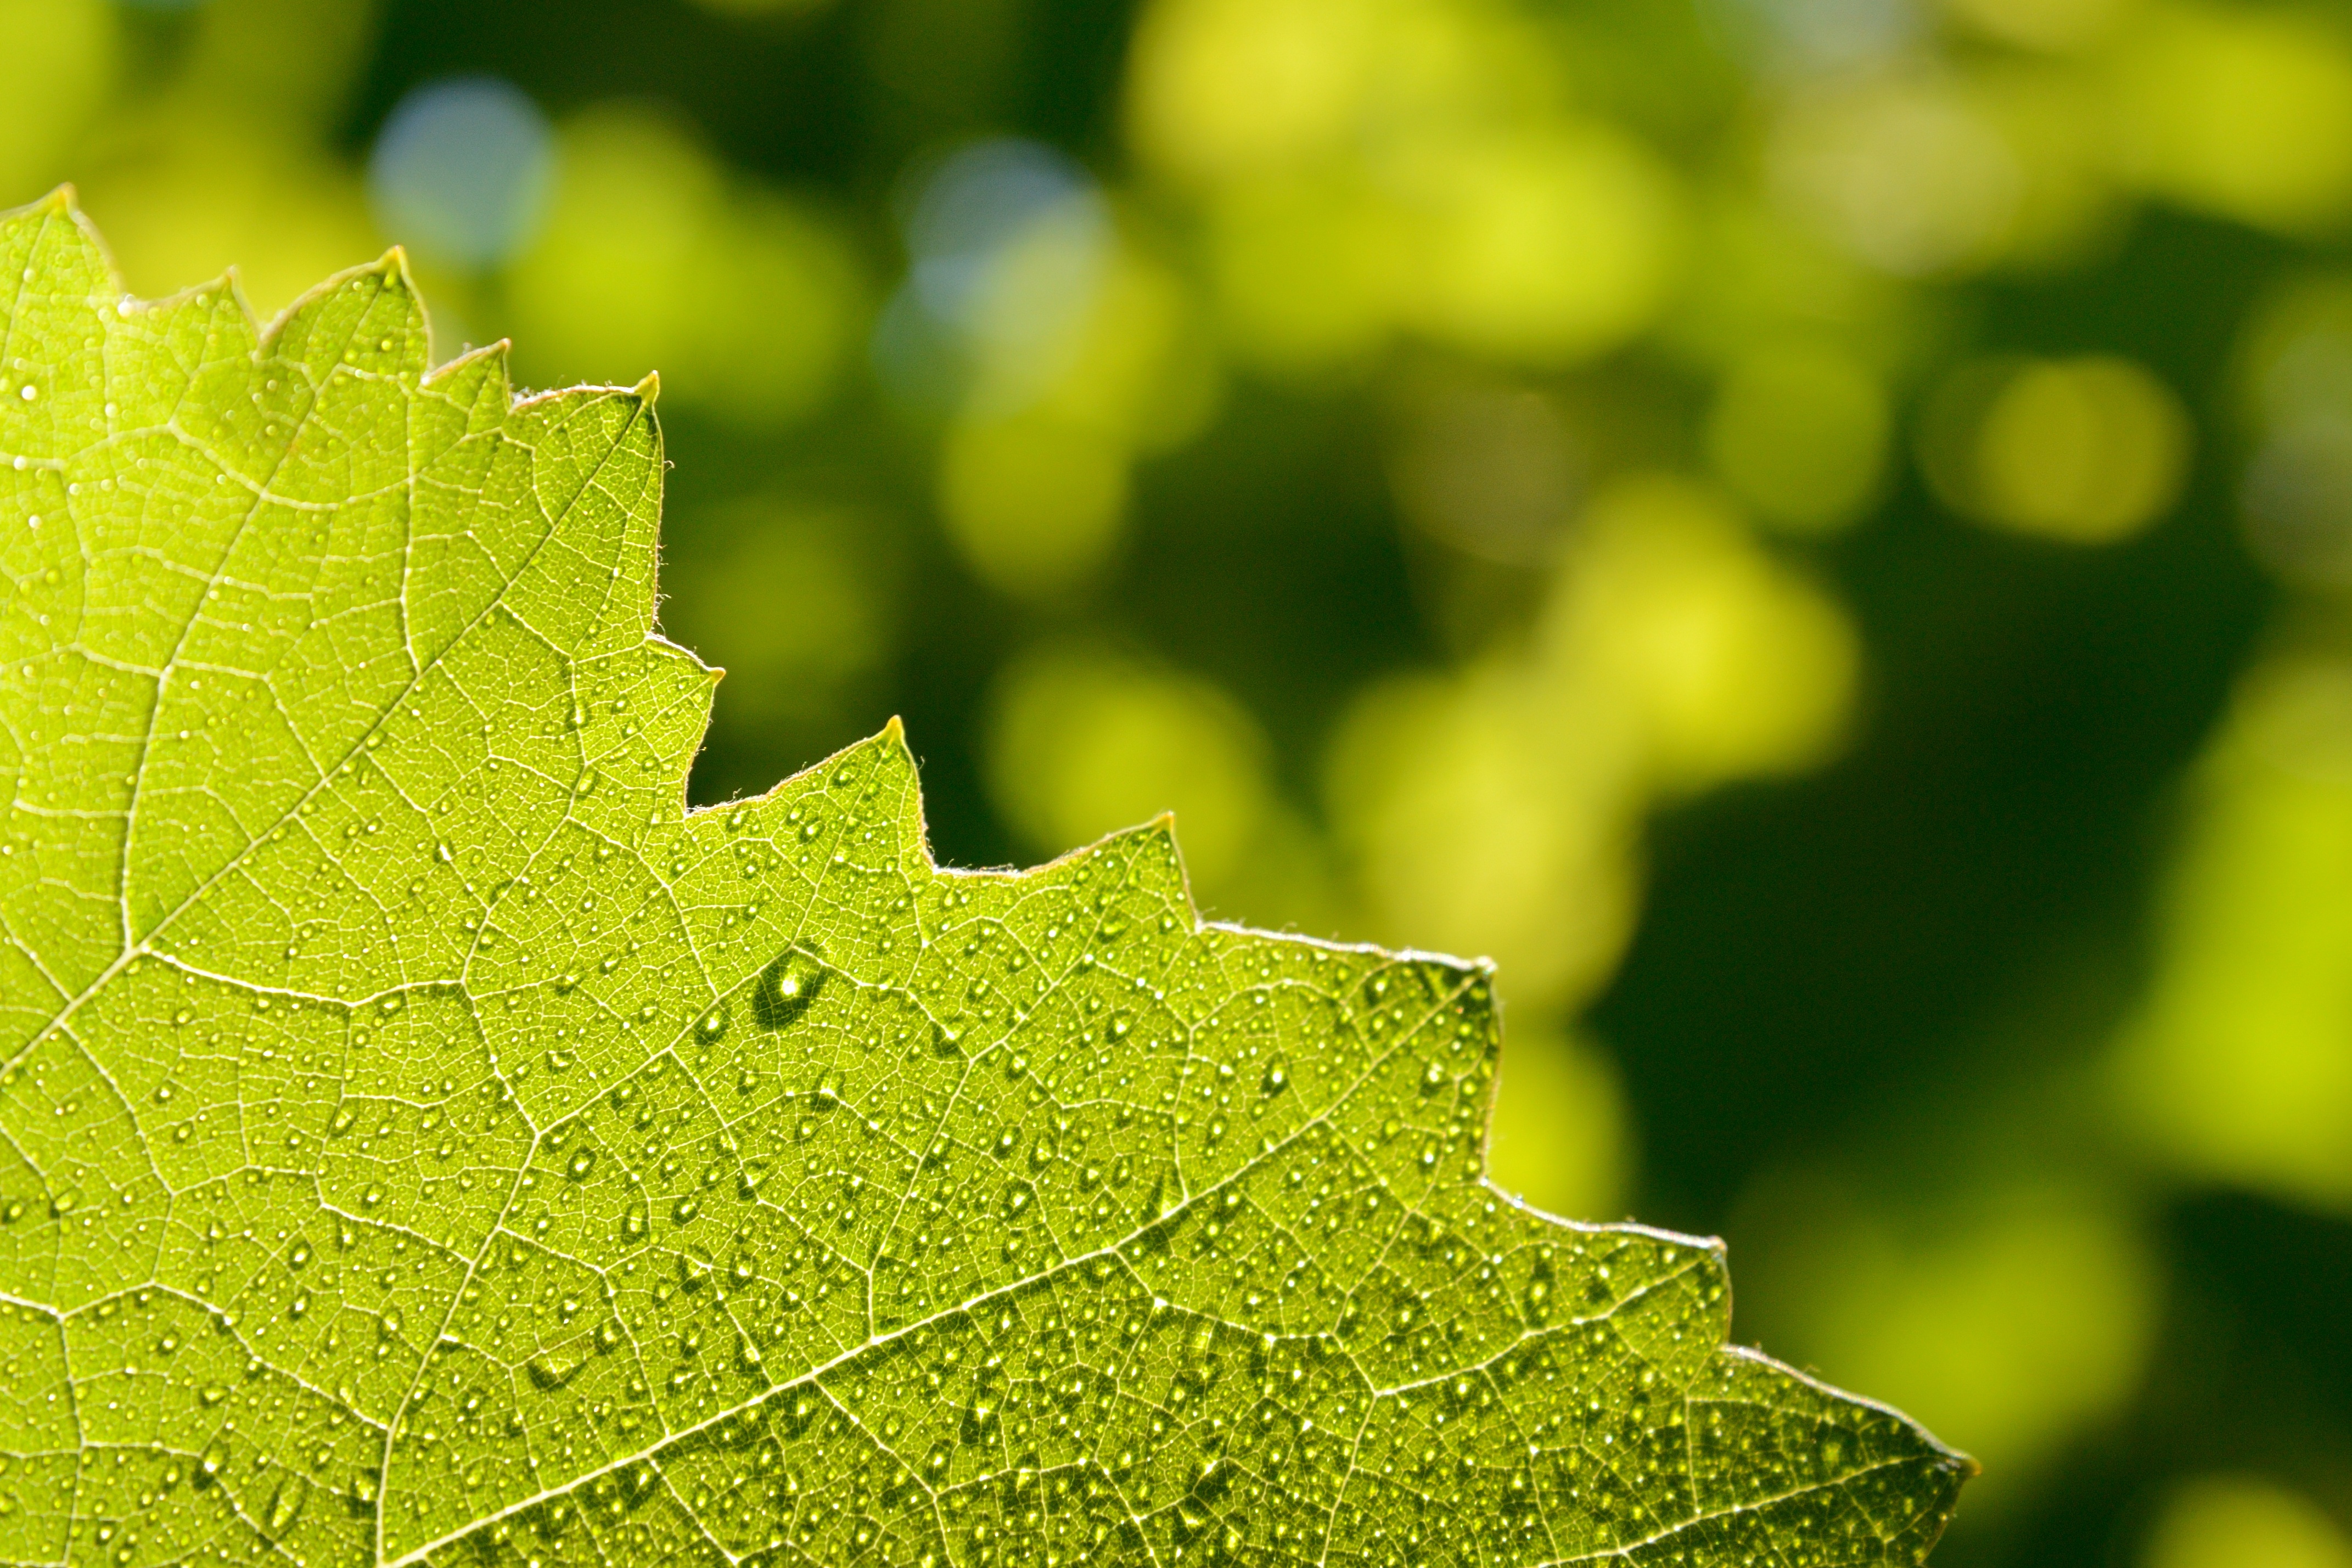
tree, nature, grass, branch, plant, sunlight, leaf, flower, green, autumn, yellow, closeup, juicy, plants, maple leaf, close up, sheet, deciduous, oak, drops, macro photography, greens, flowering plant, maidenhair tree, plant stem, woody plant, land plant